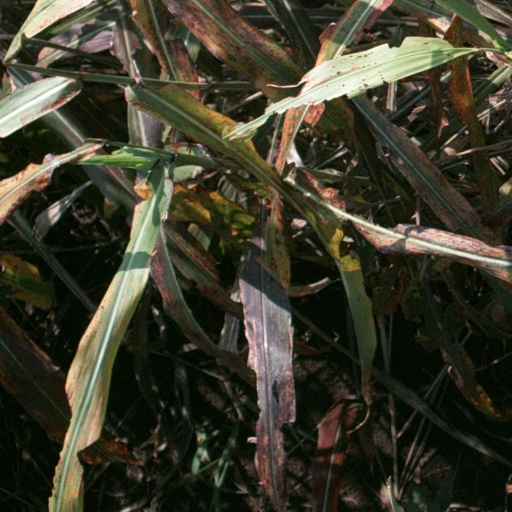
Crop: sorghum